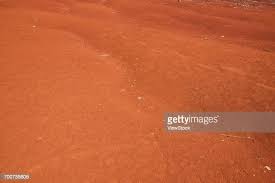
Soil type: Red soil